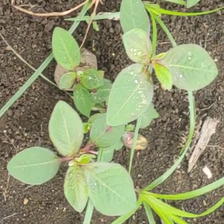
Weed species: Moti_dudhi(Euphorbia_geneculata_L)